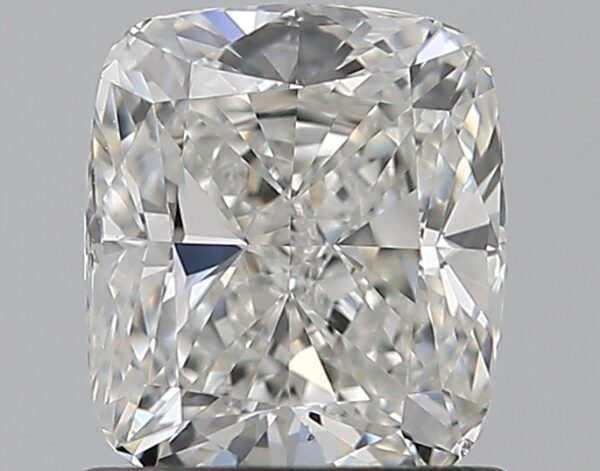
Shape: cushion
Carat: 1
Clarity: VS2
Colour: G
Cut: EX
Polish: EX
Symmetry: VG
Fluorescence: N
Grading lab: GIA
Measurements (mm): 6.16 x 5.34 x 3.62